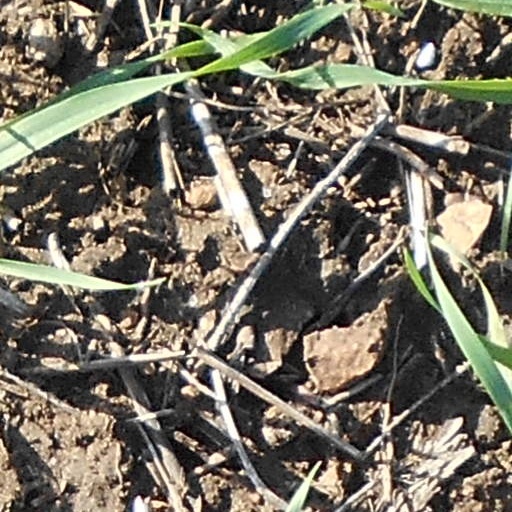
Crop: wheat